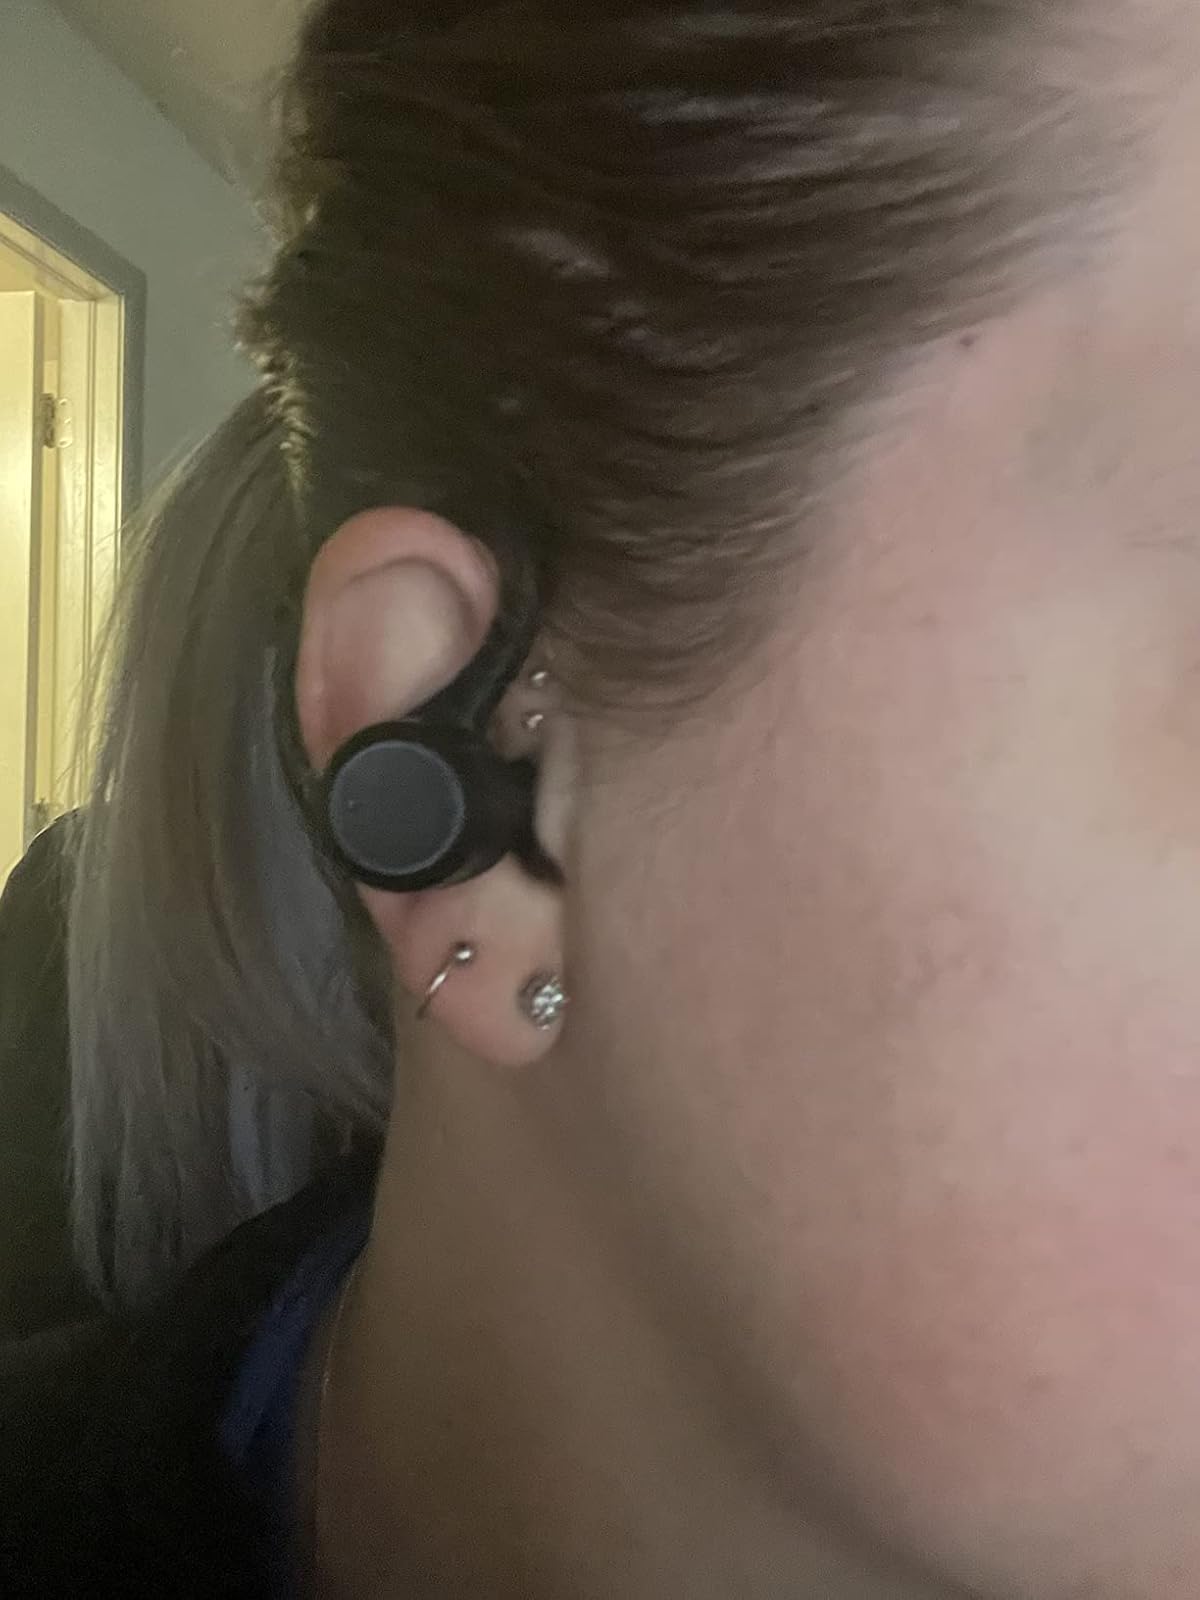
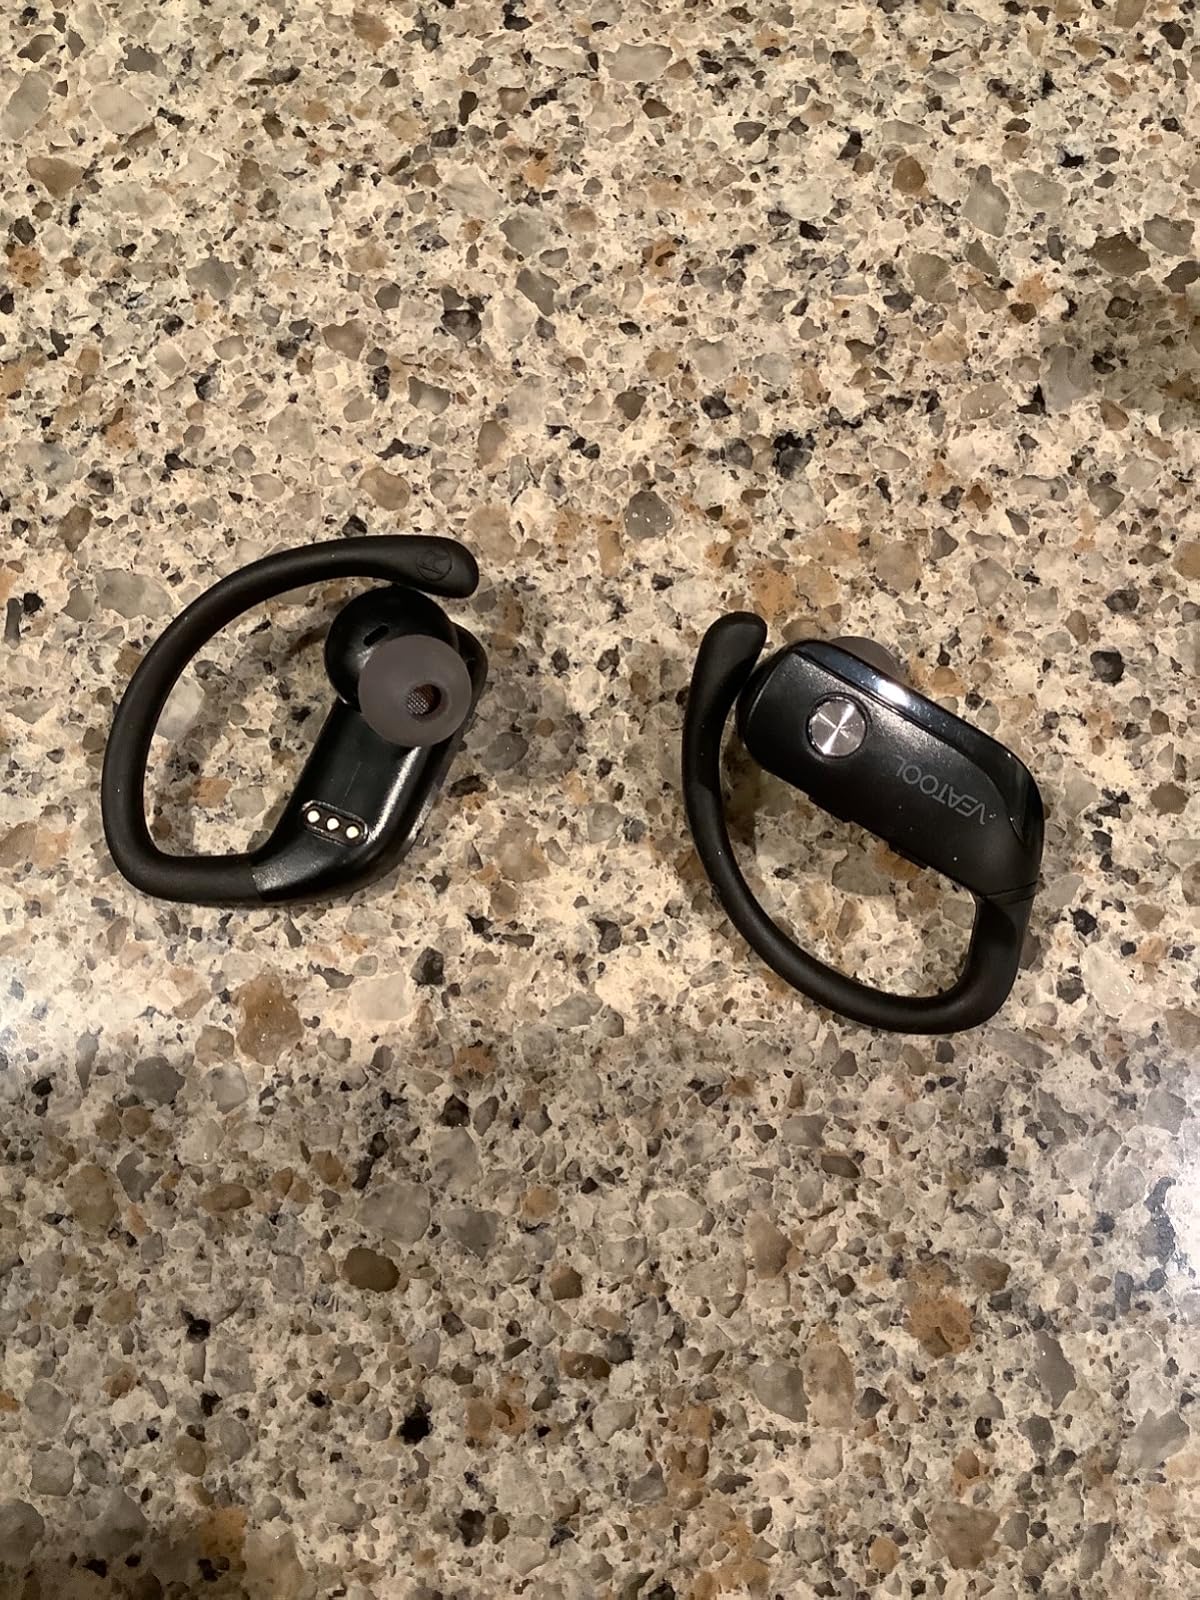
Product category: earbuds
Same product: no